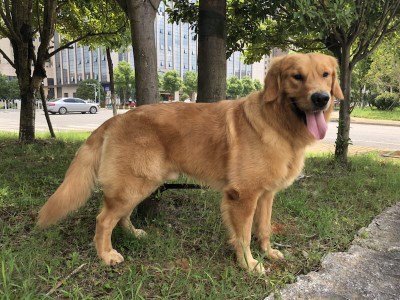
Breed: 5355-n000126-golden_retriever